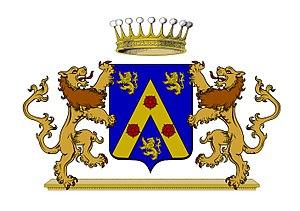
D'azur, au chevron d'or chargé de trois roses de gueules, accompagné de trois lions grimpants d'or, deux en chef, un en pointe. Deux lions en supports.
La famille de Reversat de Célès de Marsac est une famille de la noblesse française subsistante originaire du Languedoc.
Marie Françoise Bénédicte Lacroix dite Sainte-Croix Lacroix née en 1807 à Lyon ou Toulouse, morte le 22 février 1863 à Marsac, mariée le 12 août 1835 à Toulouse à Victor de Reversat, fut sous le nom de sœur Françoise au centre d'un foyer janséniste convulsionnaires au château de Marsac.